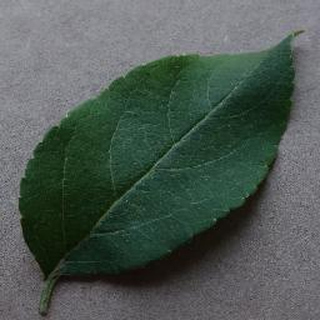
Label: healthy_apple